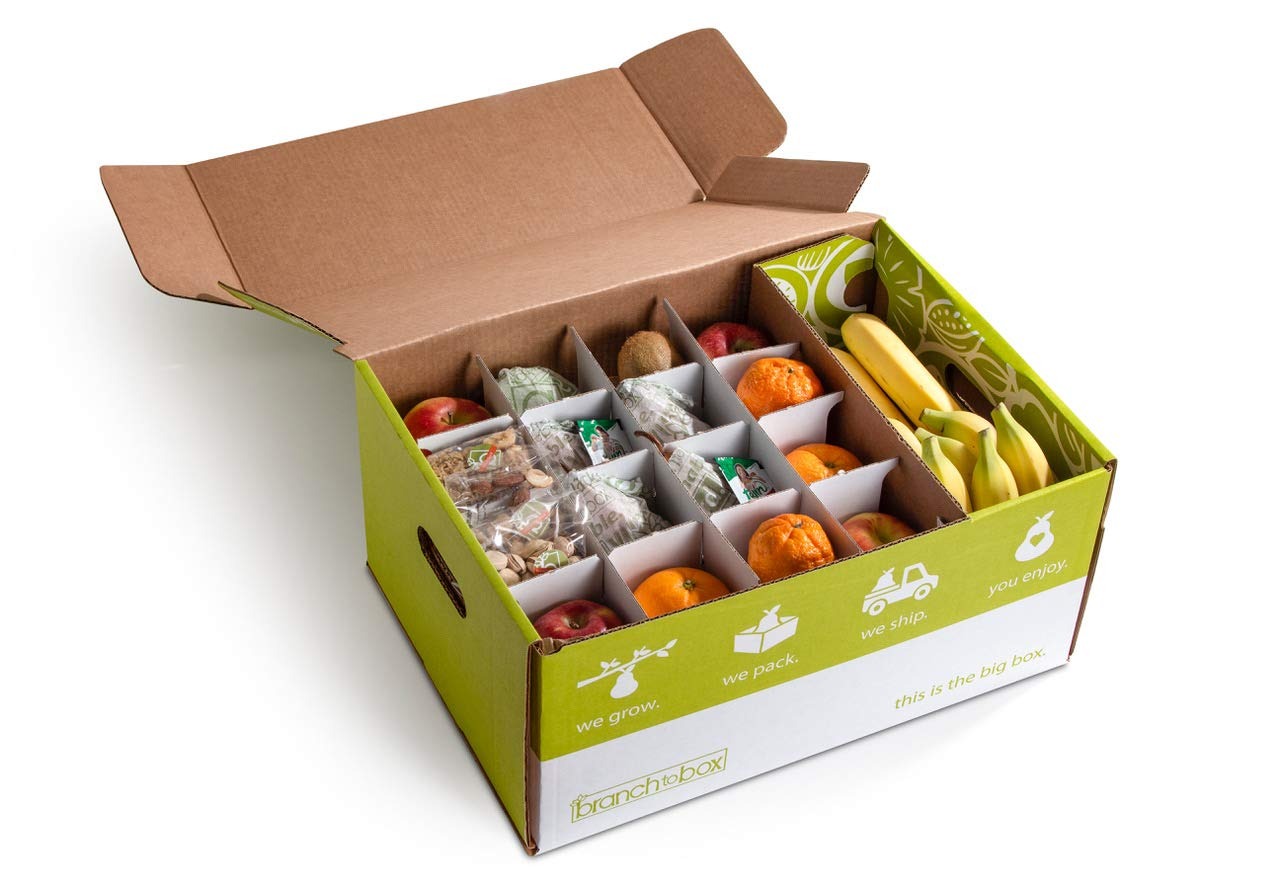
Item Name: A Gift Inside BTB Big Box
Bullet Point 1: Designed for workplaces, Branch to Box delivers an assortment of quality, ready to eat fruit to fuel your team.
Bullet Point 2: 60+ servings of a variety of farm fresh fruit & healthy snacks - Ideal for an office of 11-18 people
Bullet Point 3: 48 pieces of fruit; Each box will always have apples, pears, and citrus + the best seasonal fruits including but not limited to: bananas, stone fruit, grapes, grapefruit, avocado, mango and kiwi.
Bullet Point 4: 16 x 1.5oz Single-Serve Bags of Healthy "Snackettes" (Examples include: dried fruit, nuts, trail mix, granola and other desk-friendly snacks)
Bullet Point 5: Card messaging available at checkout. Please refer to alternate images for instructions on how to add card in Amazon checkout.
Value: 1.0
Unit: Count

Price: 155.49